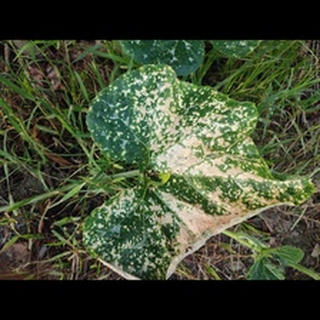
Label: pumpkin_powdery_mildew